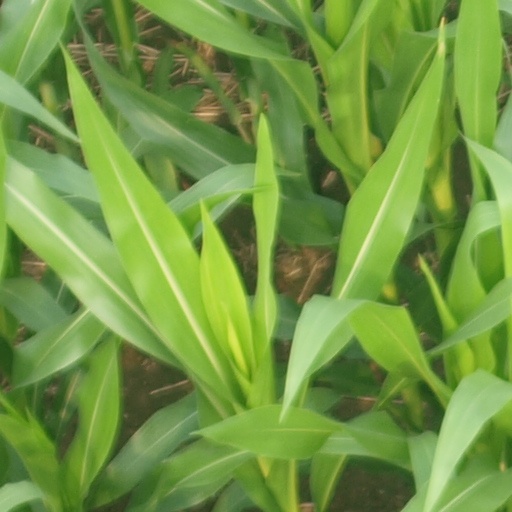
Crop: maize; corn